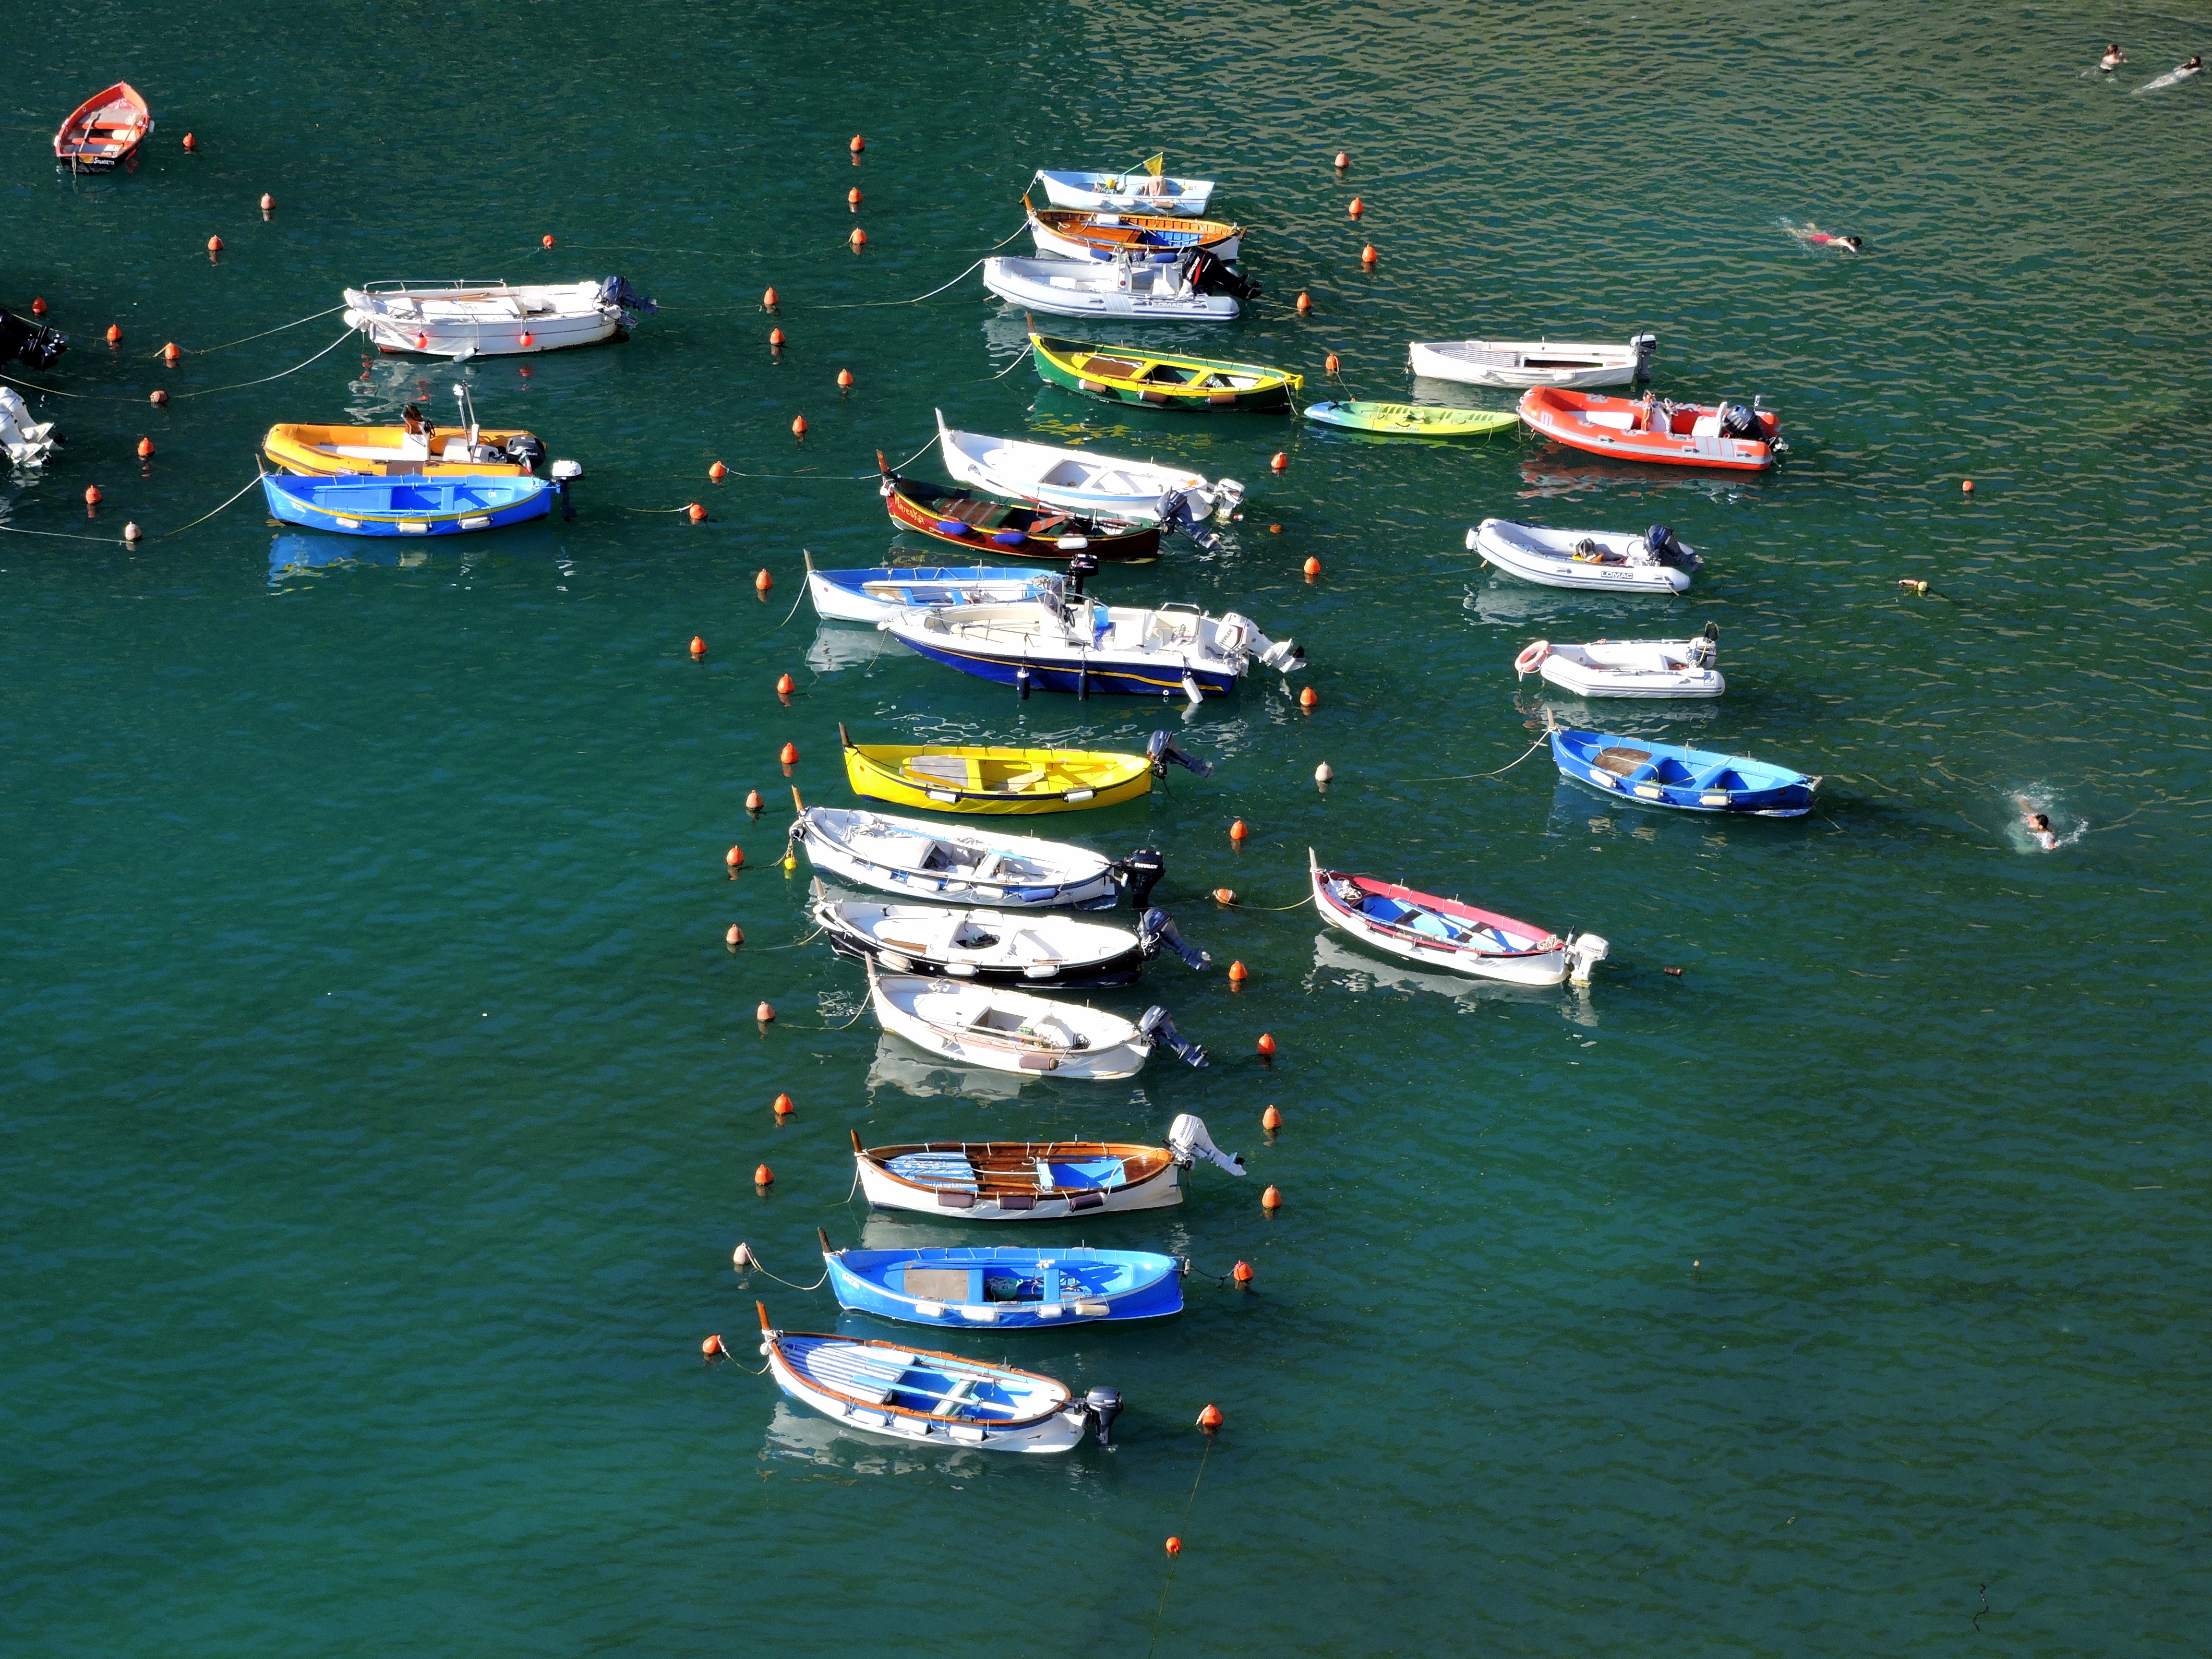
sea, water, dock, boat, vehicle, italy, harbor, marina, vernazza, boating, boats, watercraft, porto, liguria, cinque terre